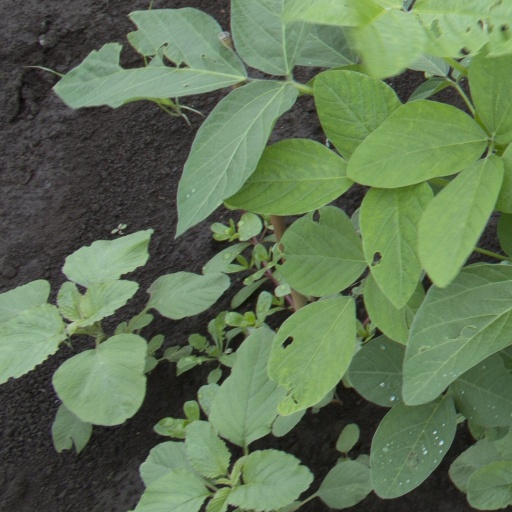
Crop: soybean